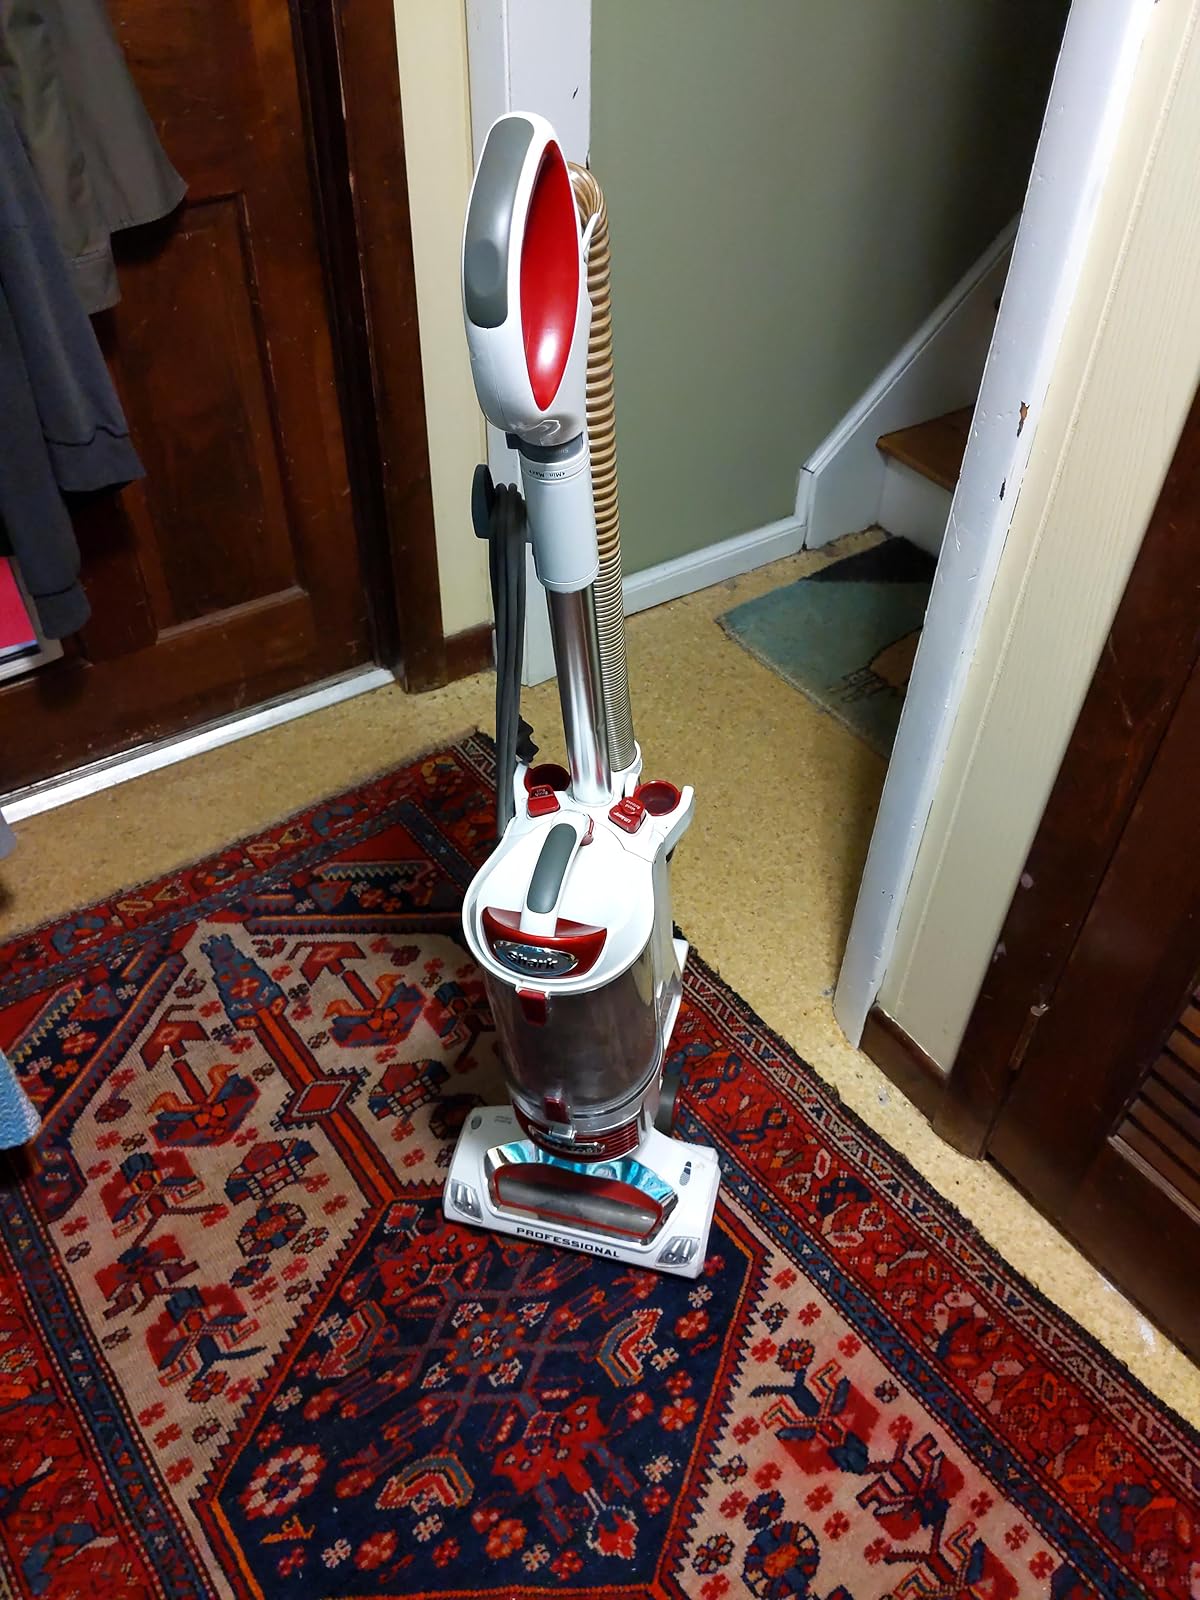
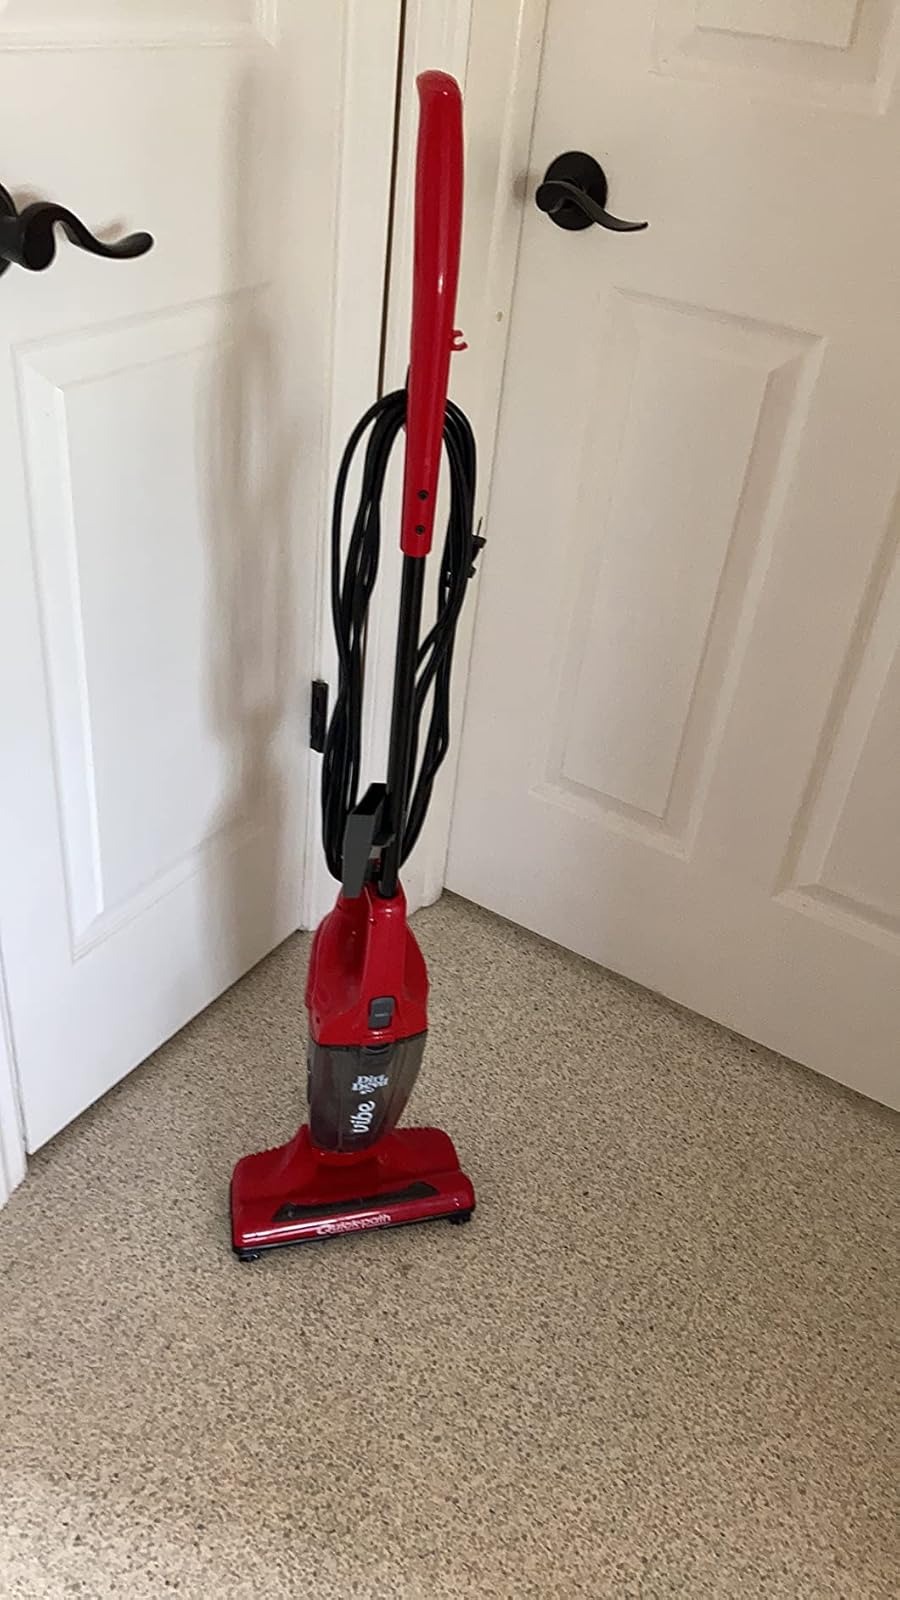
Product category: items_vacuum
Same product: no